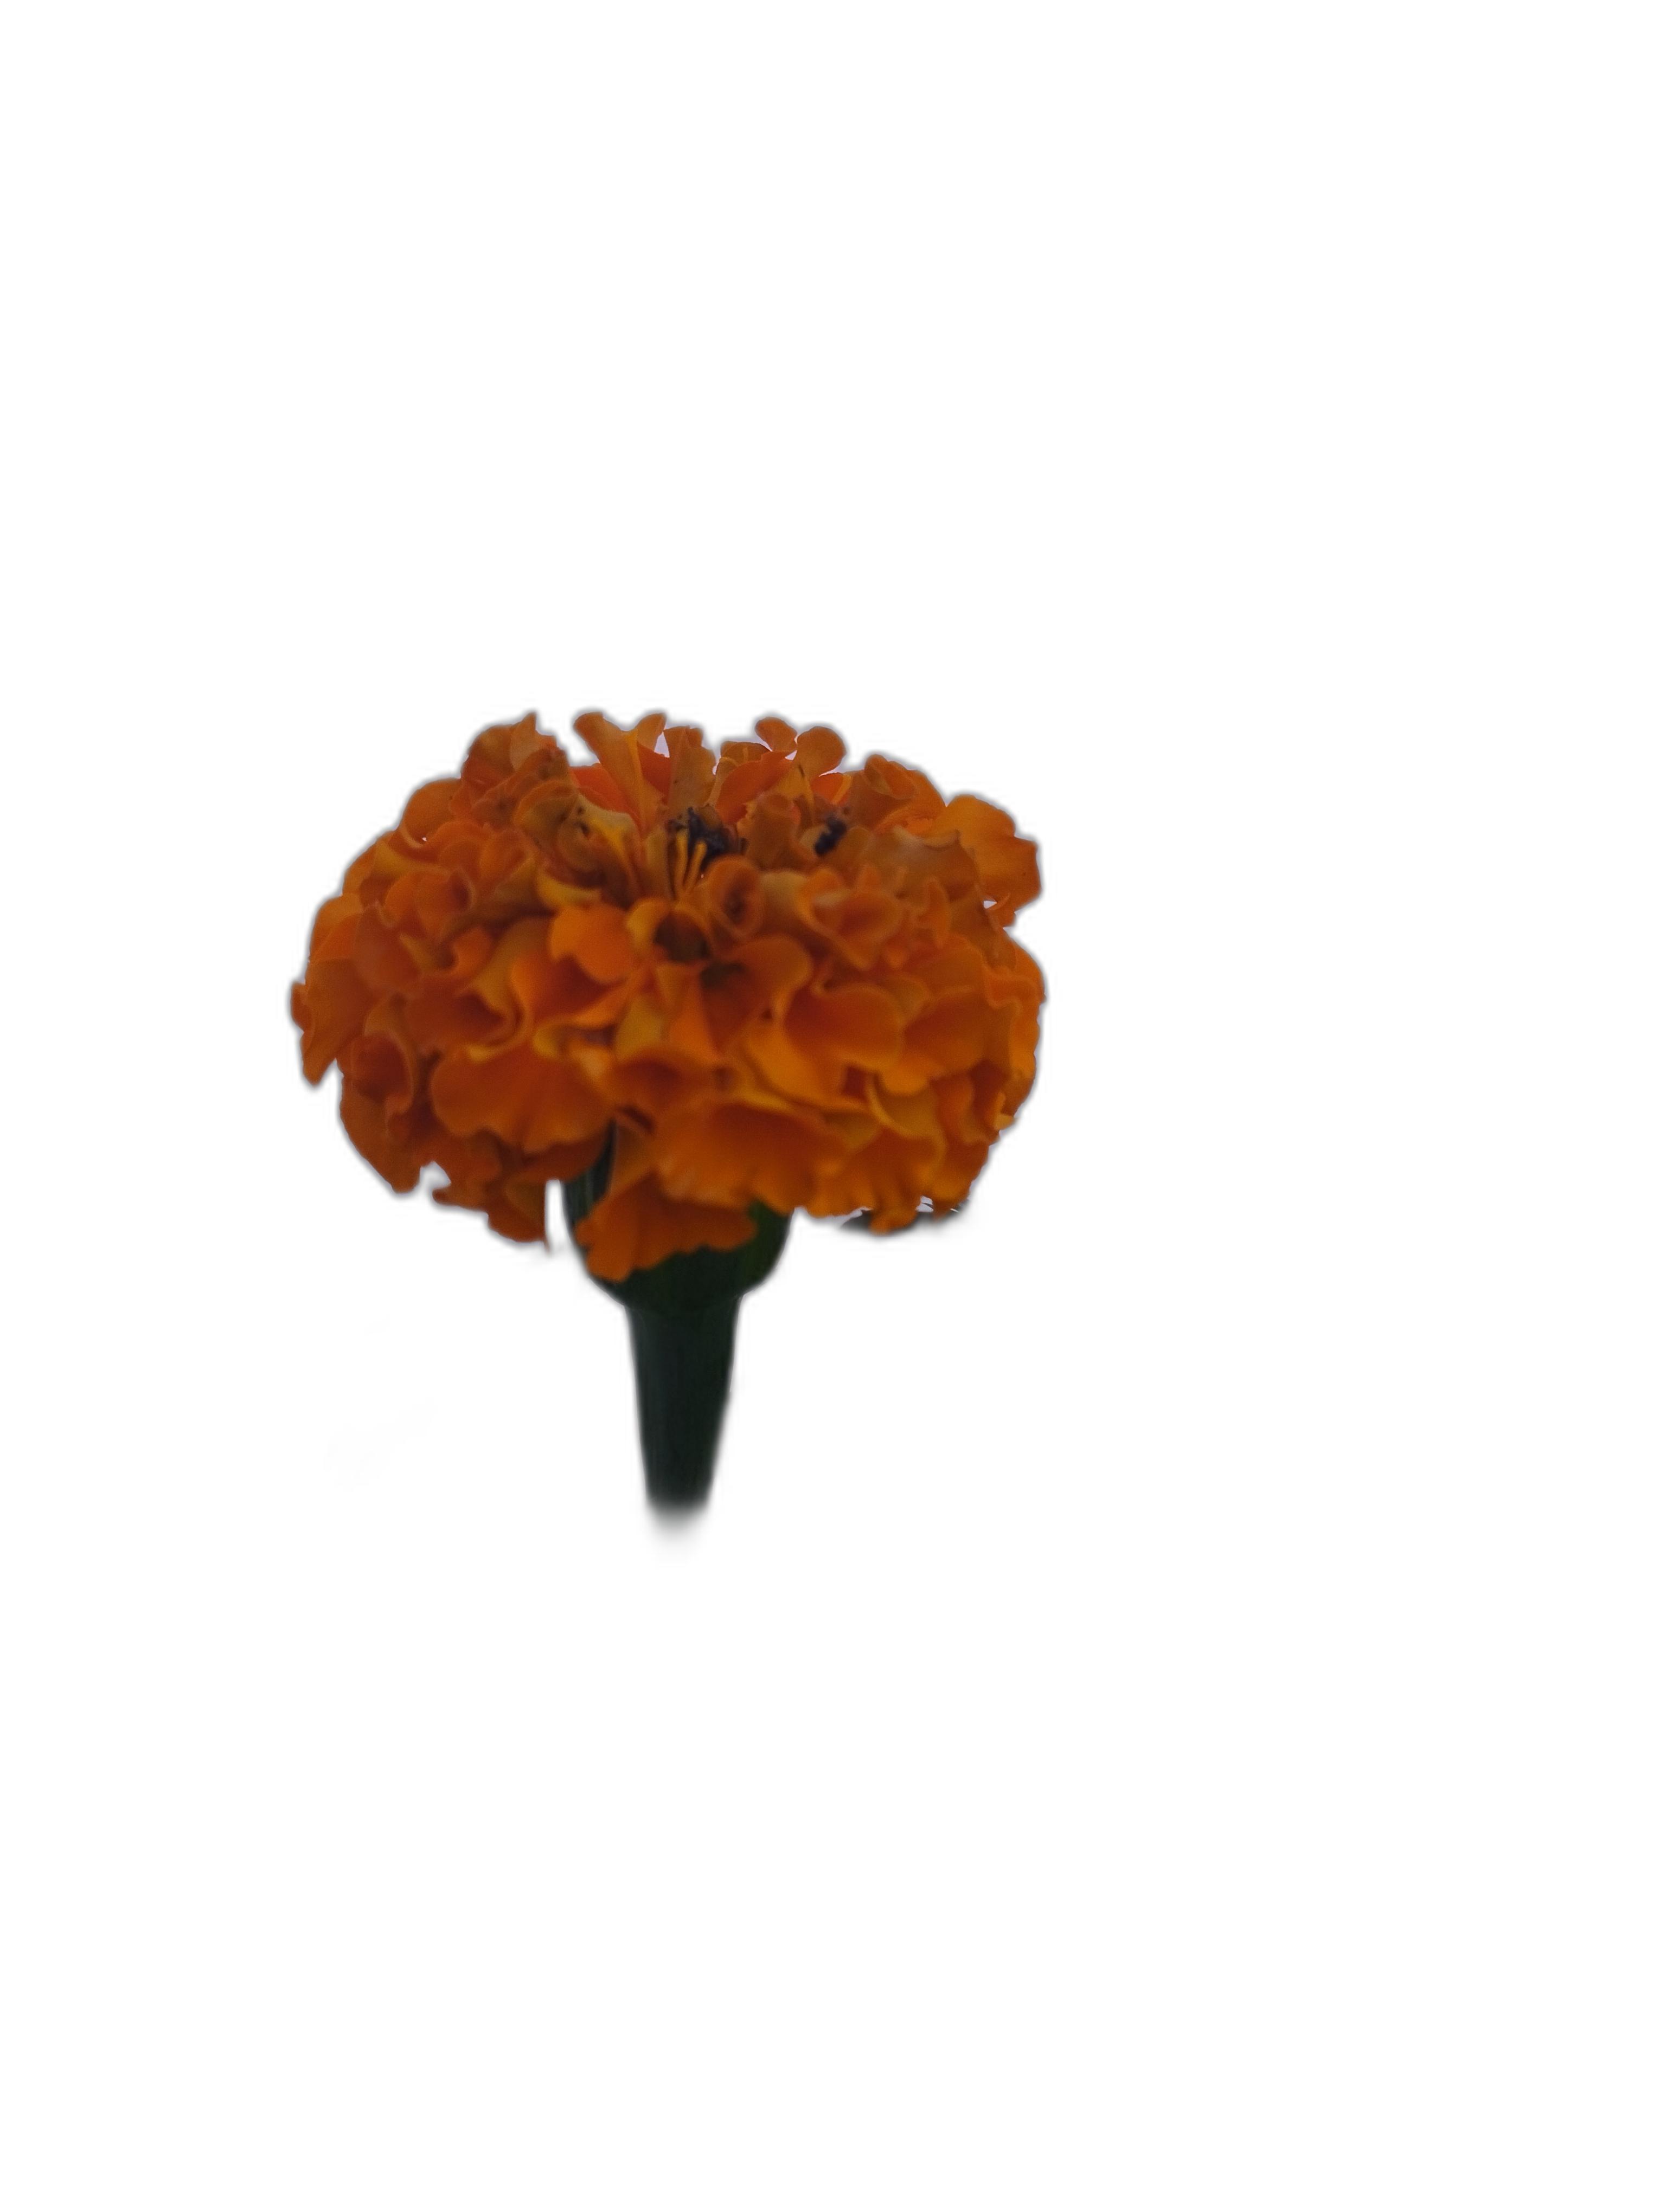
Label: Marigold